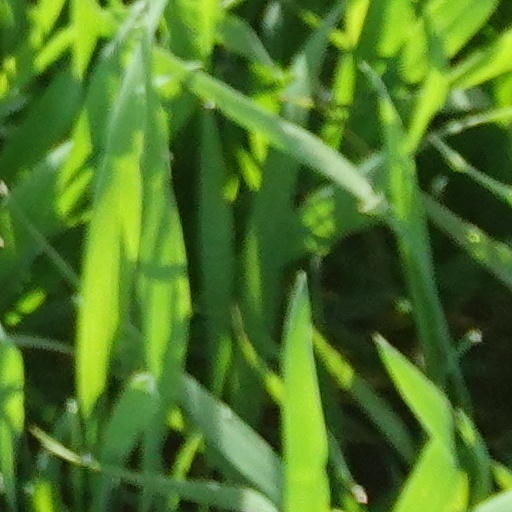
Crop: wheat